LEED

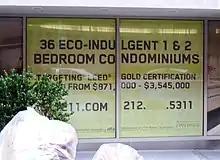
Real estate developers have begun to use LEED certification and a building's green status as selling points.

LEED has been developed and continuously modified by workers in the green building industry, especially in the ten largest metro areas in the U.S.; however, LEED certified buildings have been slower to penetrate small and middle markets.